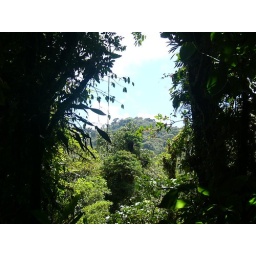
view through the trees in the cloud forest